Colley Cibber

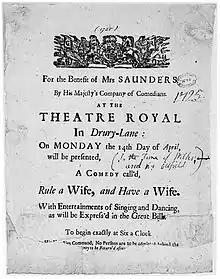
Drury Lane playbill, 1725

The comedy "The Careless Husband" (1704), generally considered to be Cibber's best play, is another example of the retrieval of a straying husband by means of outstanding wifely tact, this time in a more domestic and genteel register. The easy-going Sir Charles Easy is chronically unfaithful to his wife, seducing both ladies of quality and his own female servants with insouciant charm. The turning point of the action, known as "the Steinkirk scene", comes when his wife finds him and a maidservant asleep together in a chair, "as close an approximation to actual adultery as could be presented on the 18th-century stage". His periwig has fallen off, an obvious suggestion of intimacy and abandon, and an opening for Lady Easy's tact. Soliloquizing to herself about how sad it would be if he caught cold, she "takes a Steinkirk off her Neck, and lays it gently on his Head" (V.i.21). (A "steinkirk" was a loosely tied lace collar or scarf, named after the way the officers wore their cravats at the Battle of Steenkirk in 1692.) She steals away, Sir Charles wakes, notices the steinkirk on his head, marvels that his wife did not wake him and make a scene, and realises how wonderful she is. The Easys go on to have a reconciliation scene which is much more low-keyed and tasteful than that in "Love's Last Shift", without kneelings and risings, and with Lady Easy shrinking with feminine delicacy from the coarse subjects that Amanda had broached without blinking. Paul Parnell has analysed the manipulative nature of Lady Easy's lines in this exchange, showing how they are directed towards the sentimentalist's goal of "ecstatic self-approval".